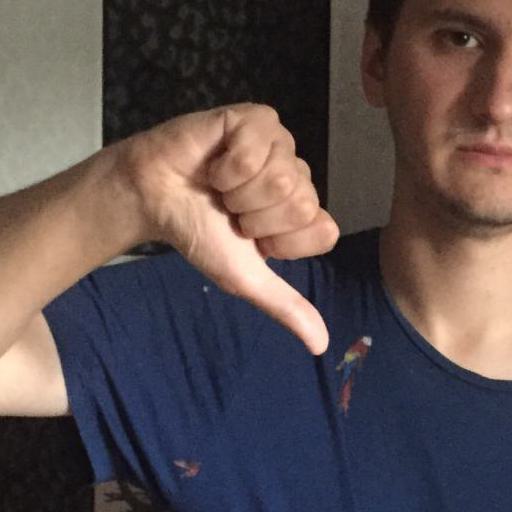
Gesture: dislike